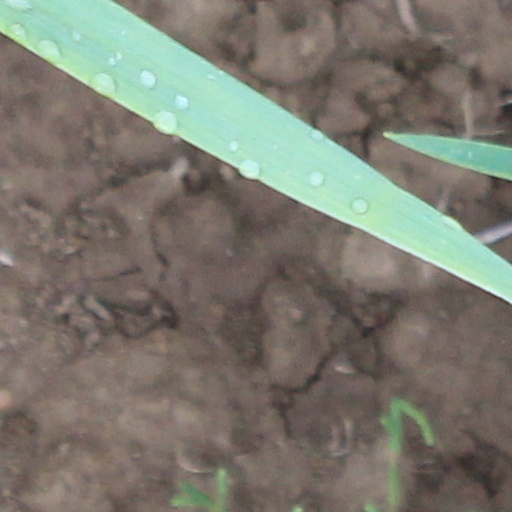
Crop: wheat